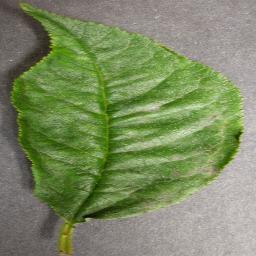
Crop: cherry
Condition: (including_sour)_powdery_mildew